Lawrence Alma-Tadema

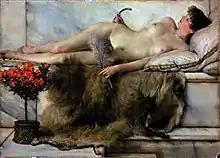
"The Tepidarium" (1881), oil on panel, 24 × 33 cm. Lady Lever Art Gallery, Port Sunlight. Lounging next to the tepidarium, a curvaceous beauty takes her rest. She holds a strigil in her right hand.

On 3 January 1863 his invalid mother died, and on 24 September he was married, in Antwerp City Hall, to Marie-Pauline Gressin-Dumoulin de Boisgirard, the daughter of Eugène Gressin-Dumoulin, a French journalist living near Brussels. Nothing is known of their meeting and little of Pauline herself, as Alma-Tadema never spoke about her after her death in 1869. Her image appears in a number of oils, though he painted her portrait only three times, the most notable appearing in "My studio" (1867). The couple had three children. Their eldest and only son lived only a few months dying of smallpox. Their two daughters, Laurence (1865–1940) and Anna (1867–1943), both had artistic leanings: the former in literature, the latter in art. Neither would marry.